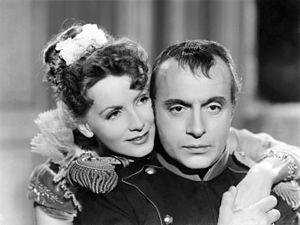
Thomas F. « Tom » Held est un assistant réalisateur et monteur américain d'origine autrichienne, né le 31 août 1889 à Vienne, mort le 13 mars 1962 à Los Angeles — Quartier d'Hollywood.
Marie Walewska est un film américain de Clarence Brown avec Greta Garbo, sorti en 1937, tourné au château de Finckenstein en Prusse-Occidentale, lieu-même des amours de Napoléon et de la comtesse Walewska.
La liste de films historiques comprend les différentes production cinématographique évoquant les événements et les personnages de l'histoire.